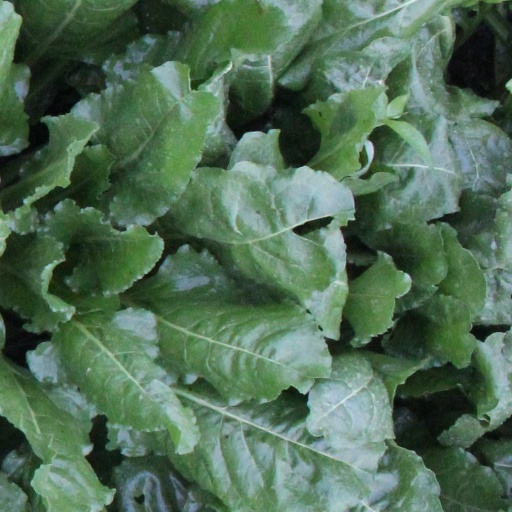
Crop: sugar beet